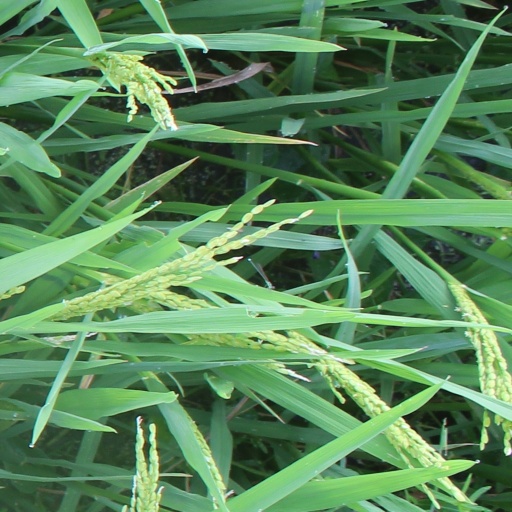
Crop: rice